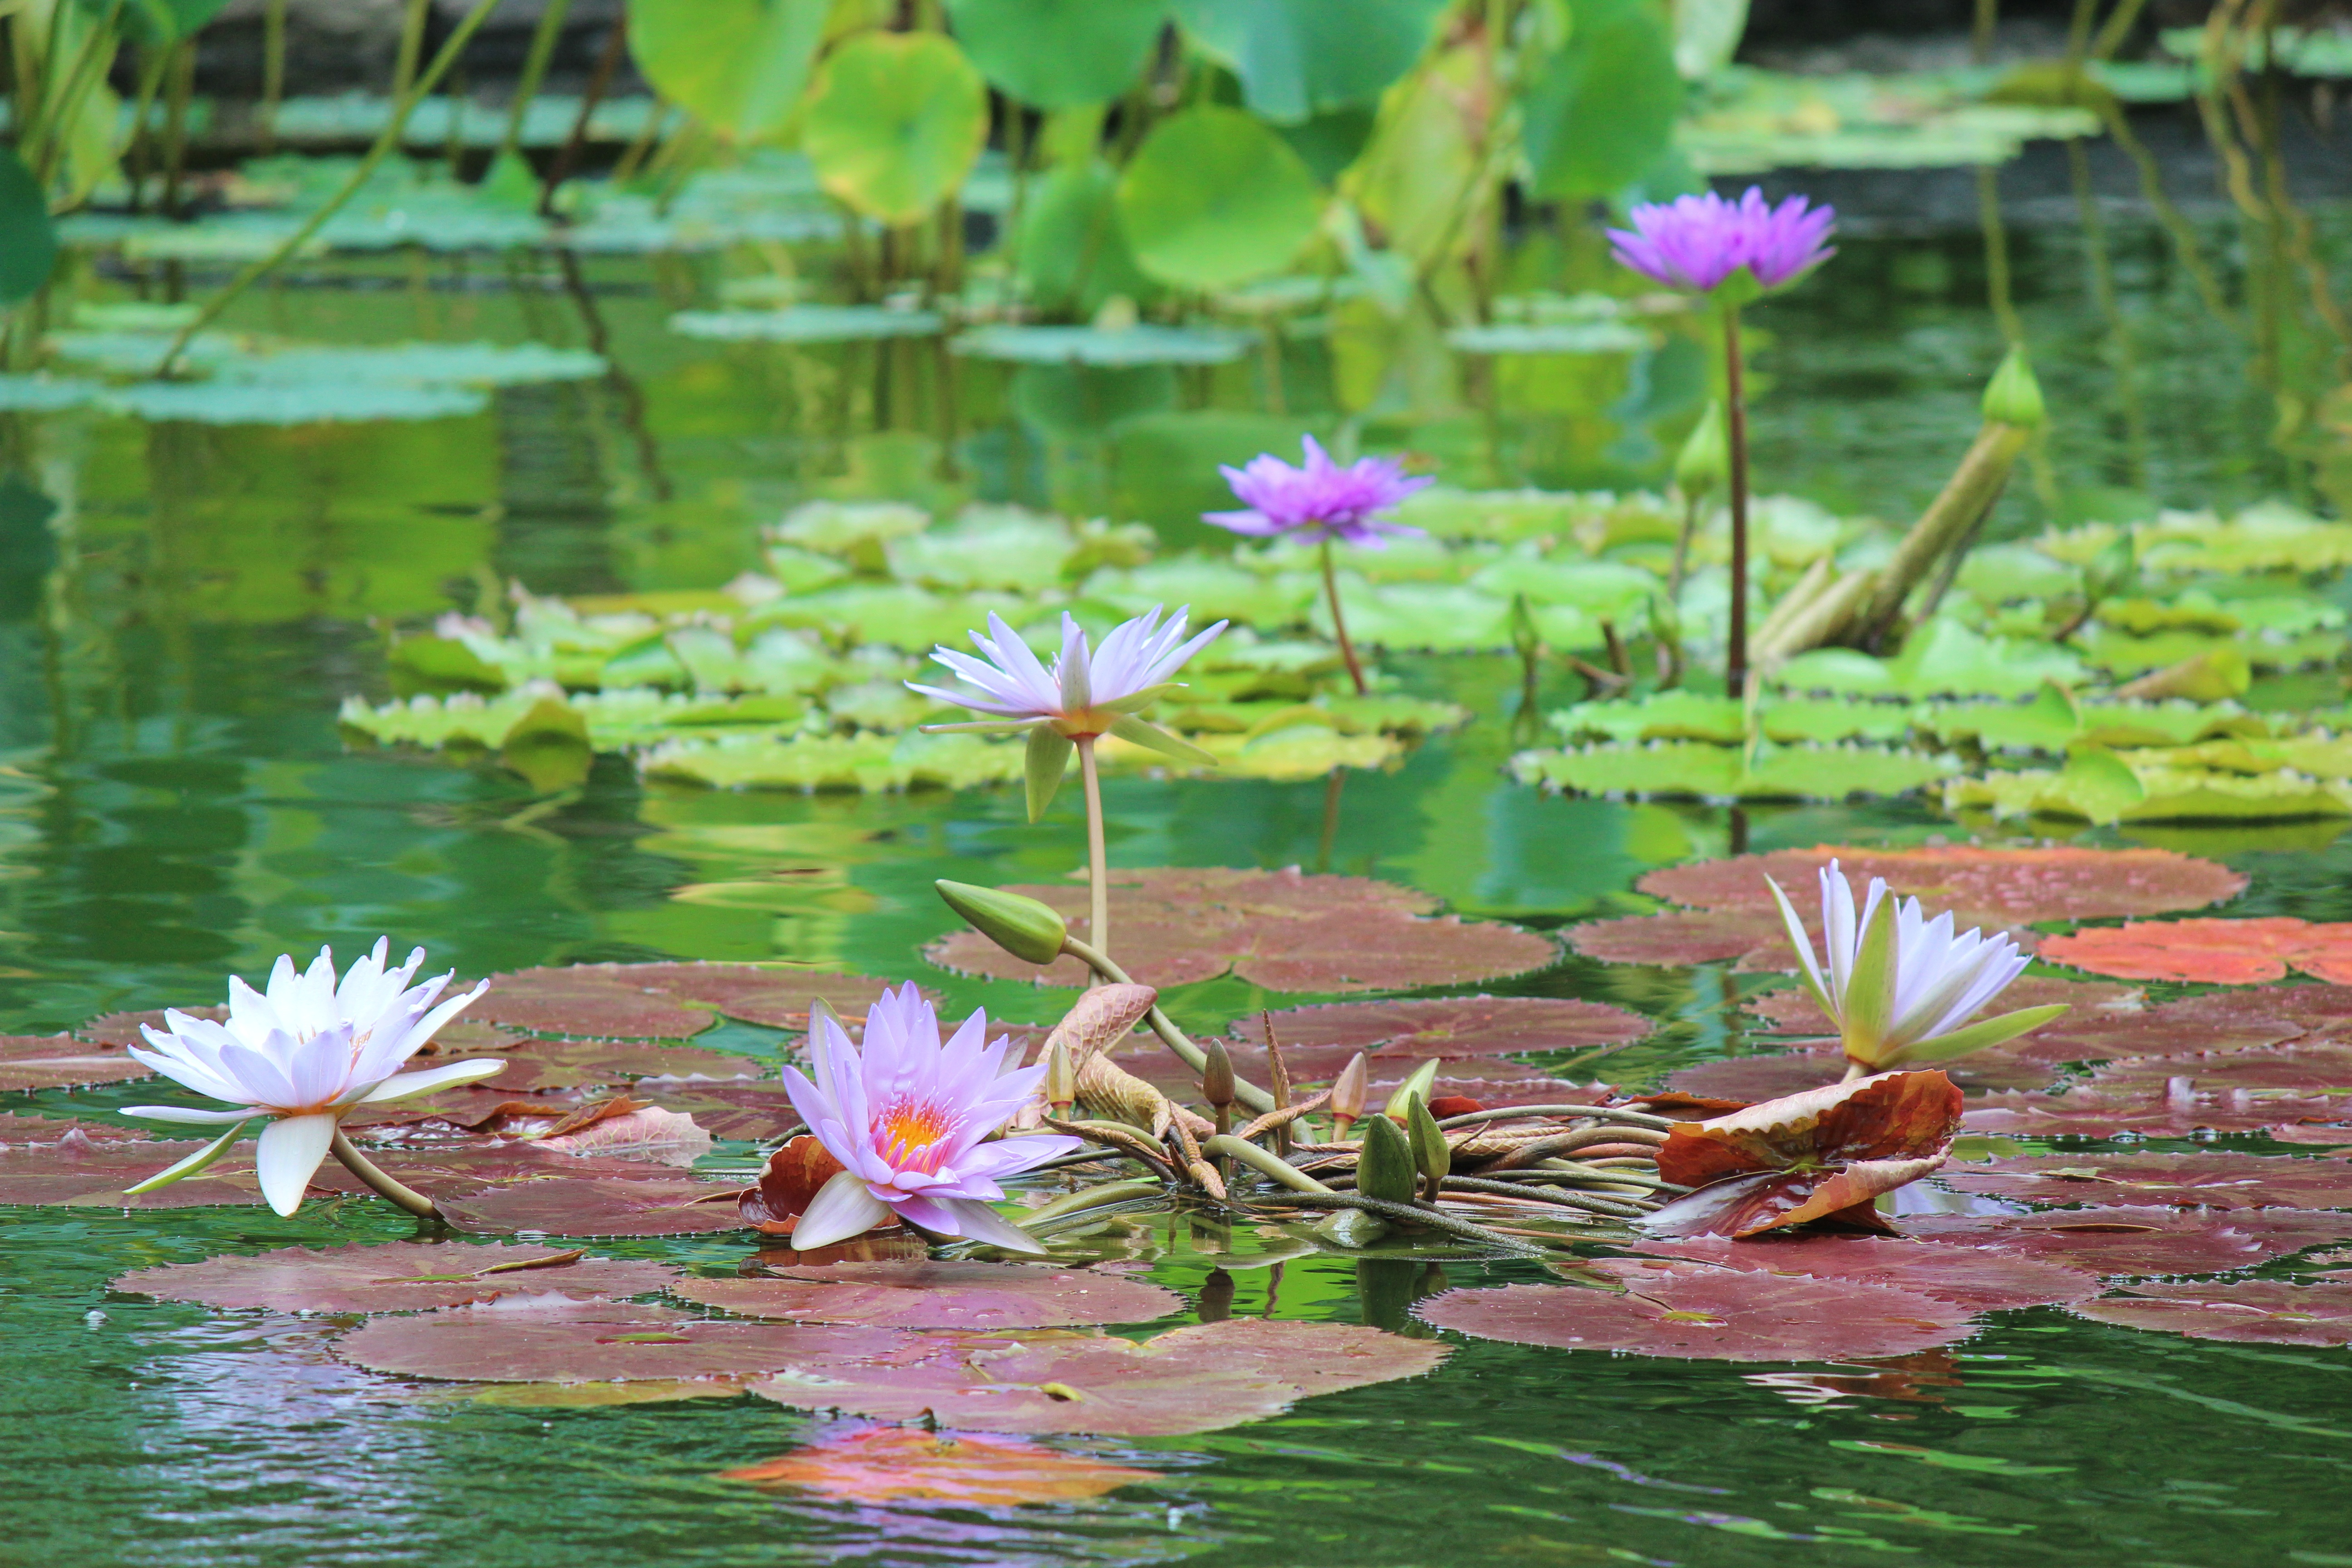
plant, leaf, flower, pond, backyard, botany, garden, aquatic plant, flora, wetland, ecosystem, fish pond